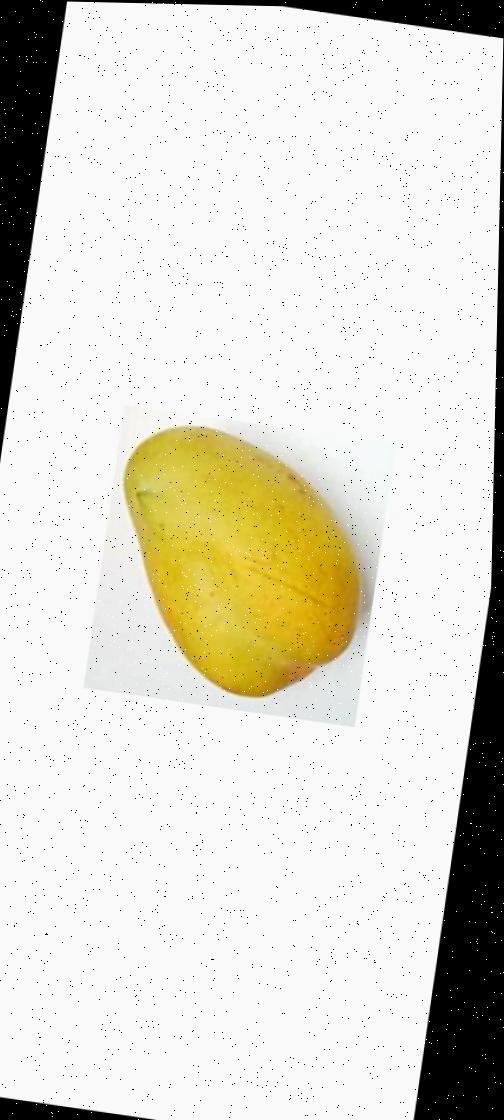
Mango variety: Bari-11